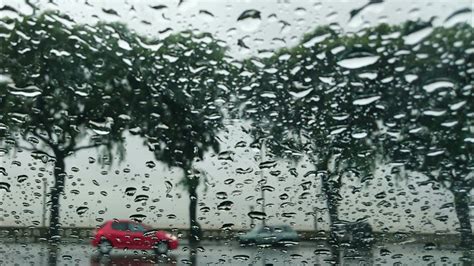
Weather: rain or strom